Rüstsatz

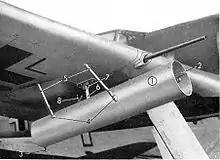
Details of an Fw 190's underwing BR 21's launch-tube mount

The nomenclature was often confusing, as each Luftwaffe aircraft type — always defined by their RLM "8-xxx" airframe number — used their own unique series of /R-series (as well as the factory fitted, "Umrüst-Bausatz" /U-series) numbers: the "/R2" kit for a Messerschmitt Bf 109G was for the fitment of a pair of the powerful Werfer-Granate 21 (Wfr. Gr. 21 or BR 21) underwing mounted rocket launchers, while the Focke-Wulf 190 used the "/R6" designation for this exact fitment.